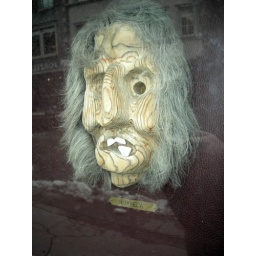
A wooden figure found in a shop window in Thun.6 Mar 2006